Animal figurine

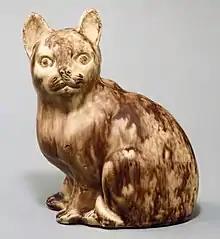
Staffordshire figure of a cat, c. 1750

Animal figurines are figurines that represent animals, either as decorative pieces, toys or collectibles. They are often made of plastic, ceramics, or metal.